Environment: real
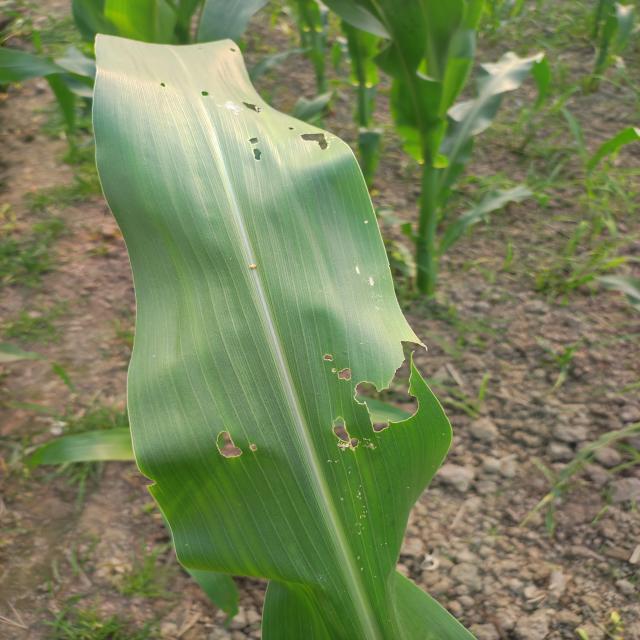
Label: fall_armyworm